Rambaiyin Kaadhal (1956 film)

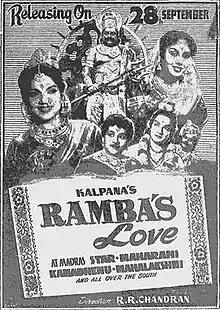
Theatrical release poster

Rambaiyin Kaadhal is a 1956 Indian Tamil-language Hindu mythological film starring P. Bhanumathi, K. A. Thangavelu and M. N. Rajam. A remake of the 1939 film of the same name, it was released on 28 September 1956.